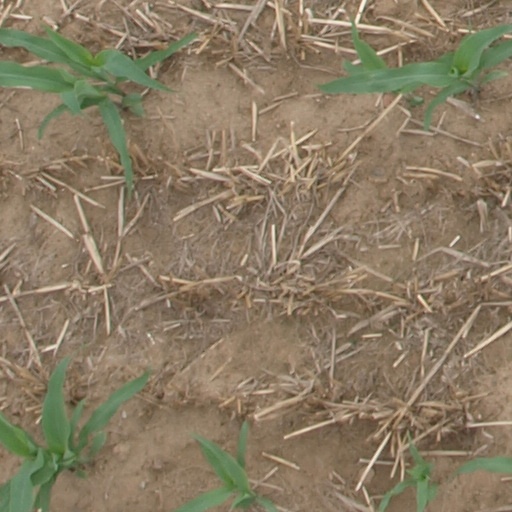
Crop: maize; corn